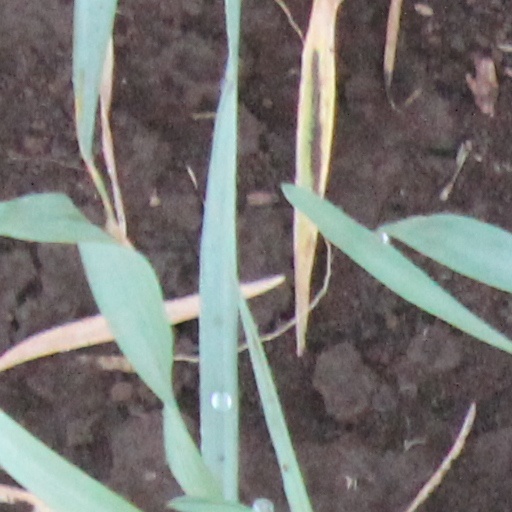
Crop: wheat